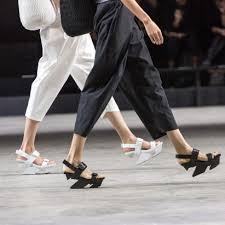
Label: Clog